Ancient Estonia

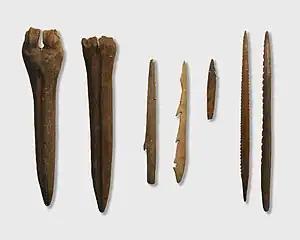
Tools made by Kunda culture, the Estonian History Museum

The region has been populated since the end of the last glacial era, about 10,000 BC. The earliest traces of human settlement in Estonia are connected with Kunda culture. The oldest known settlement in Estonia is the Pulli settlement, which was located on the banks of the river Pärnu, near the town of Sindi, in southwestern Estonia. It has been dated to the beginning of the 9th millennium BC. The Kunda Culture received its name from the "Lammasmäe" settlement site in northern Estonia, which dates from earlier than 8500. Bone and stone artifacts similar to those found at Kunda have been discovered elsewhere in Estonia, as well as in Latvia, Russia, northern Lithuania and southern Finland. Among minerals, flint and quartz were used the most for making cutting tools.